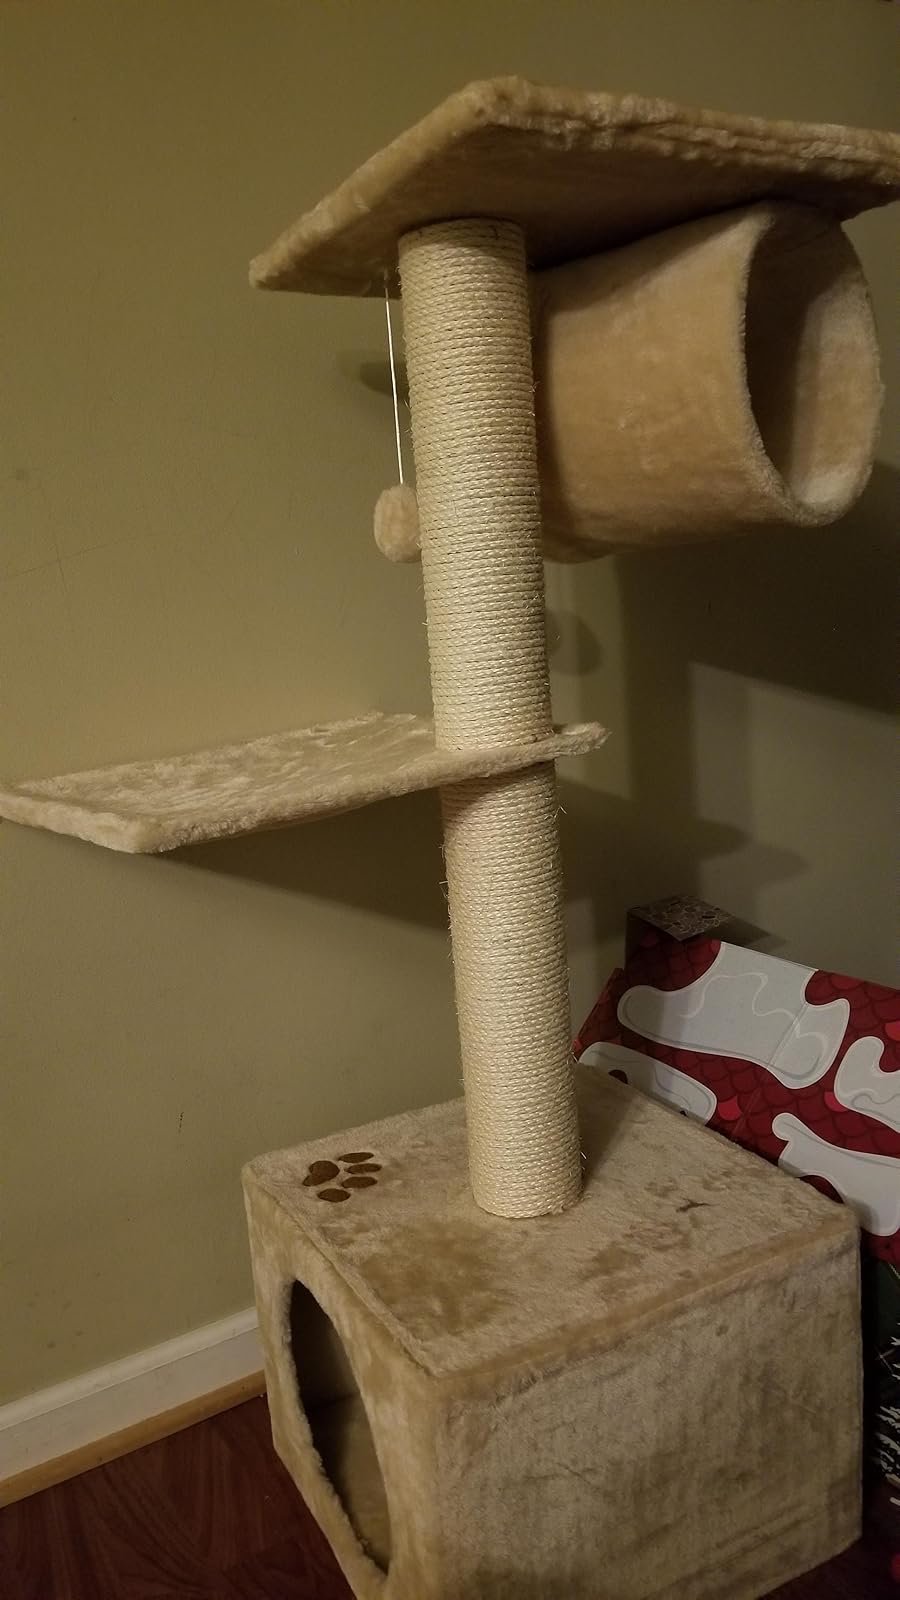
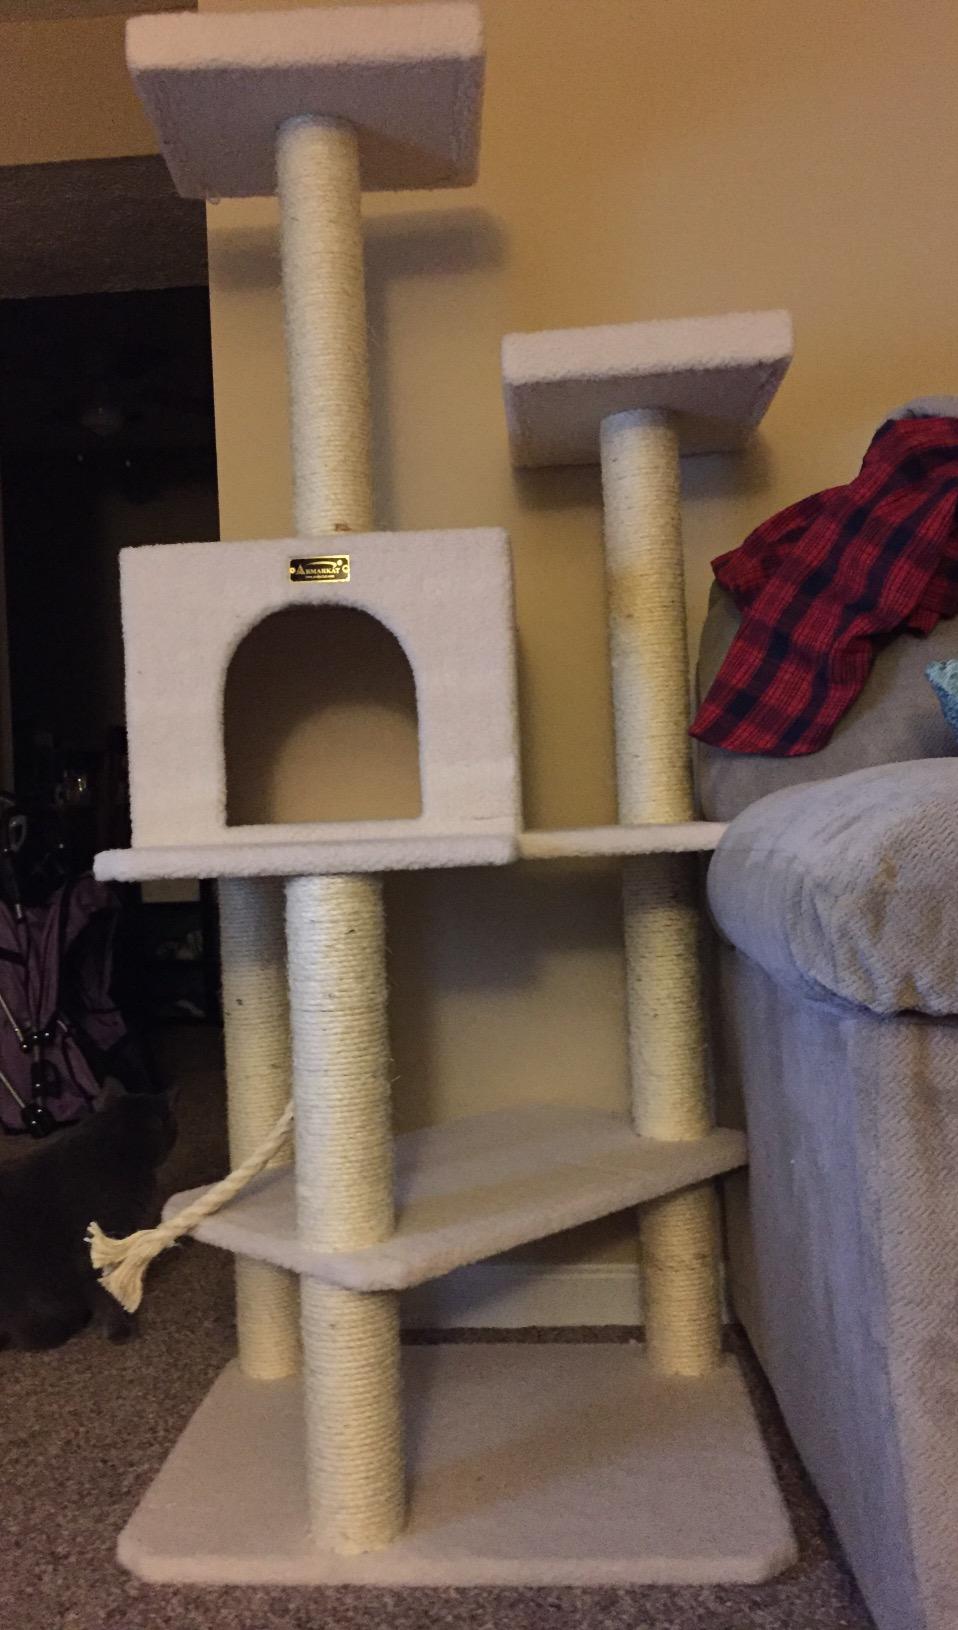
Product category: items_cat tree
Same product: no